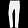
Label: Trouser